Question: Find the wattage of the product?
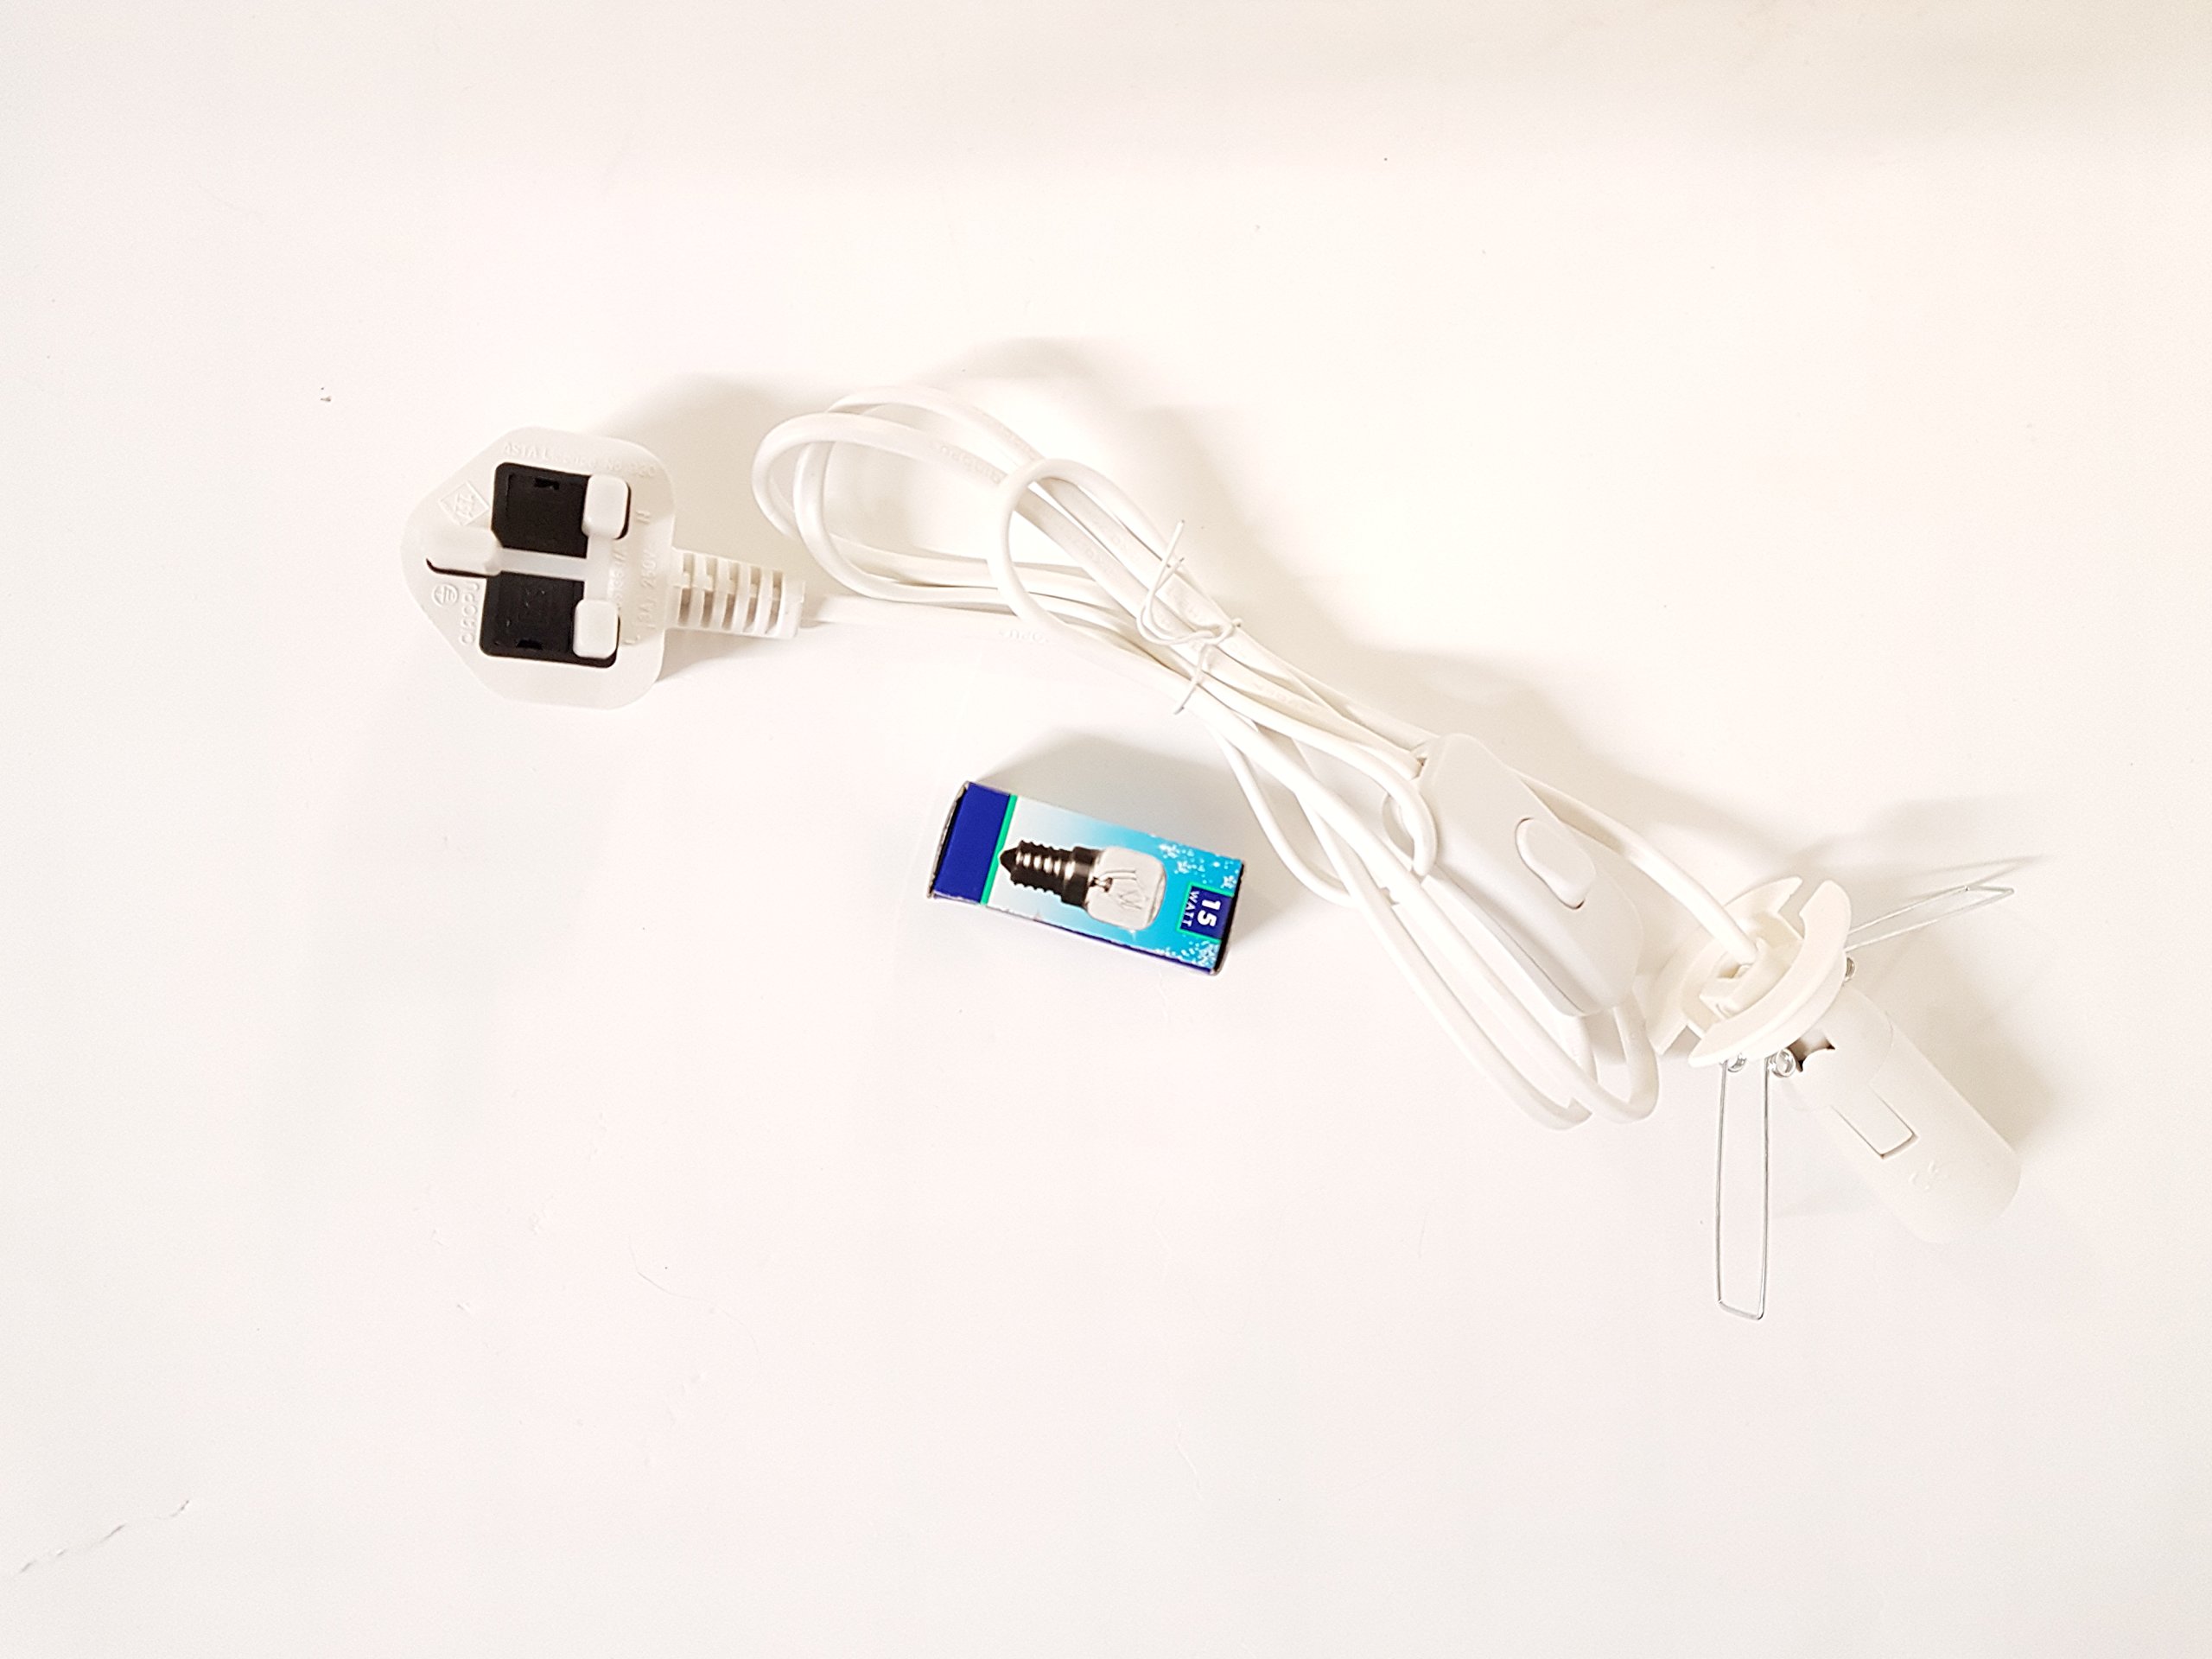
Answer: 15.0 watt